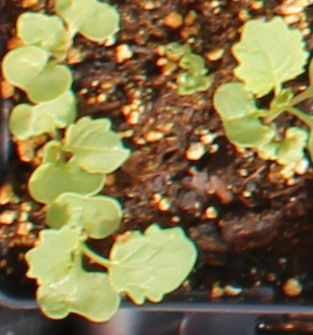
Label: Canola